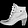
Label: Ankle boot